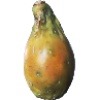
Label: Cactus fruit 1